Basel Mission

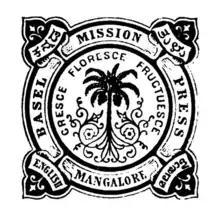

The Basel Mission initially tried to print evangelical material in Bombay but this was laborious. In 1841, Gottfried Weigle obtained a printing press from Bombay and brought it back to Mangalore in 1842 with two Marathi printing assistants. The printing press was named as Basel Mission Press In 1842, they published a Kannada pamphlet by Moegling and made 1500 copies. The next item was Christian Greiner's Tulu translation of St. Matthew's Gospel. In July 1843, the press began the first Kannada newspaper called "Mangalur-samachar" edited by Hermann Moegling. Two issues a month were produced until February 1844, after which it was printed in Bellary.